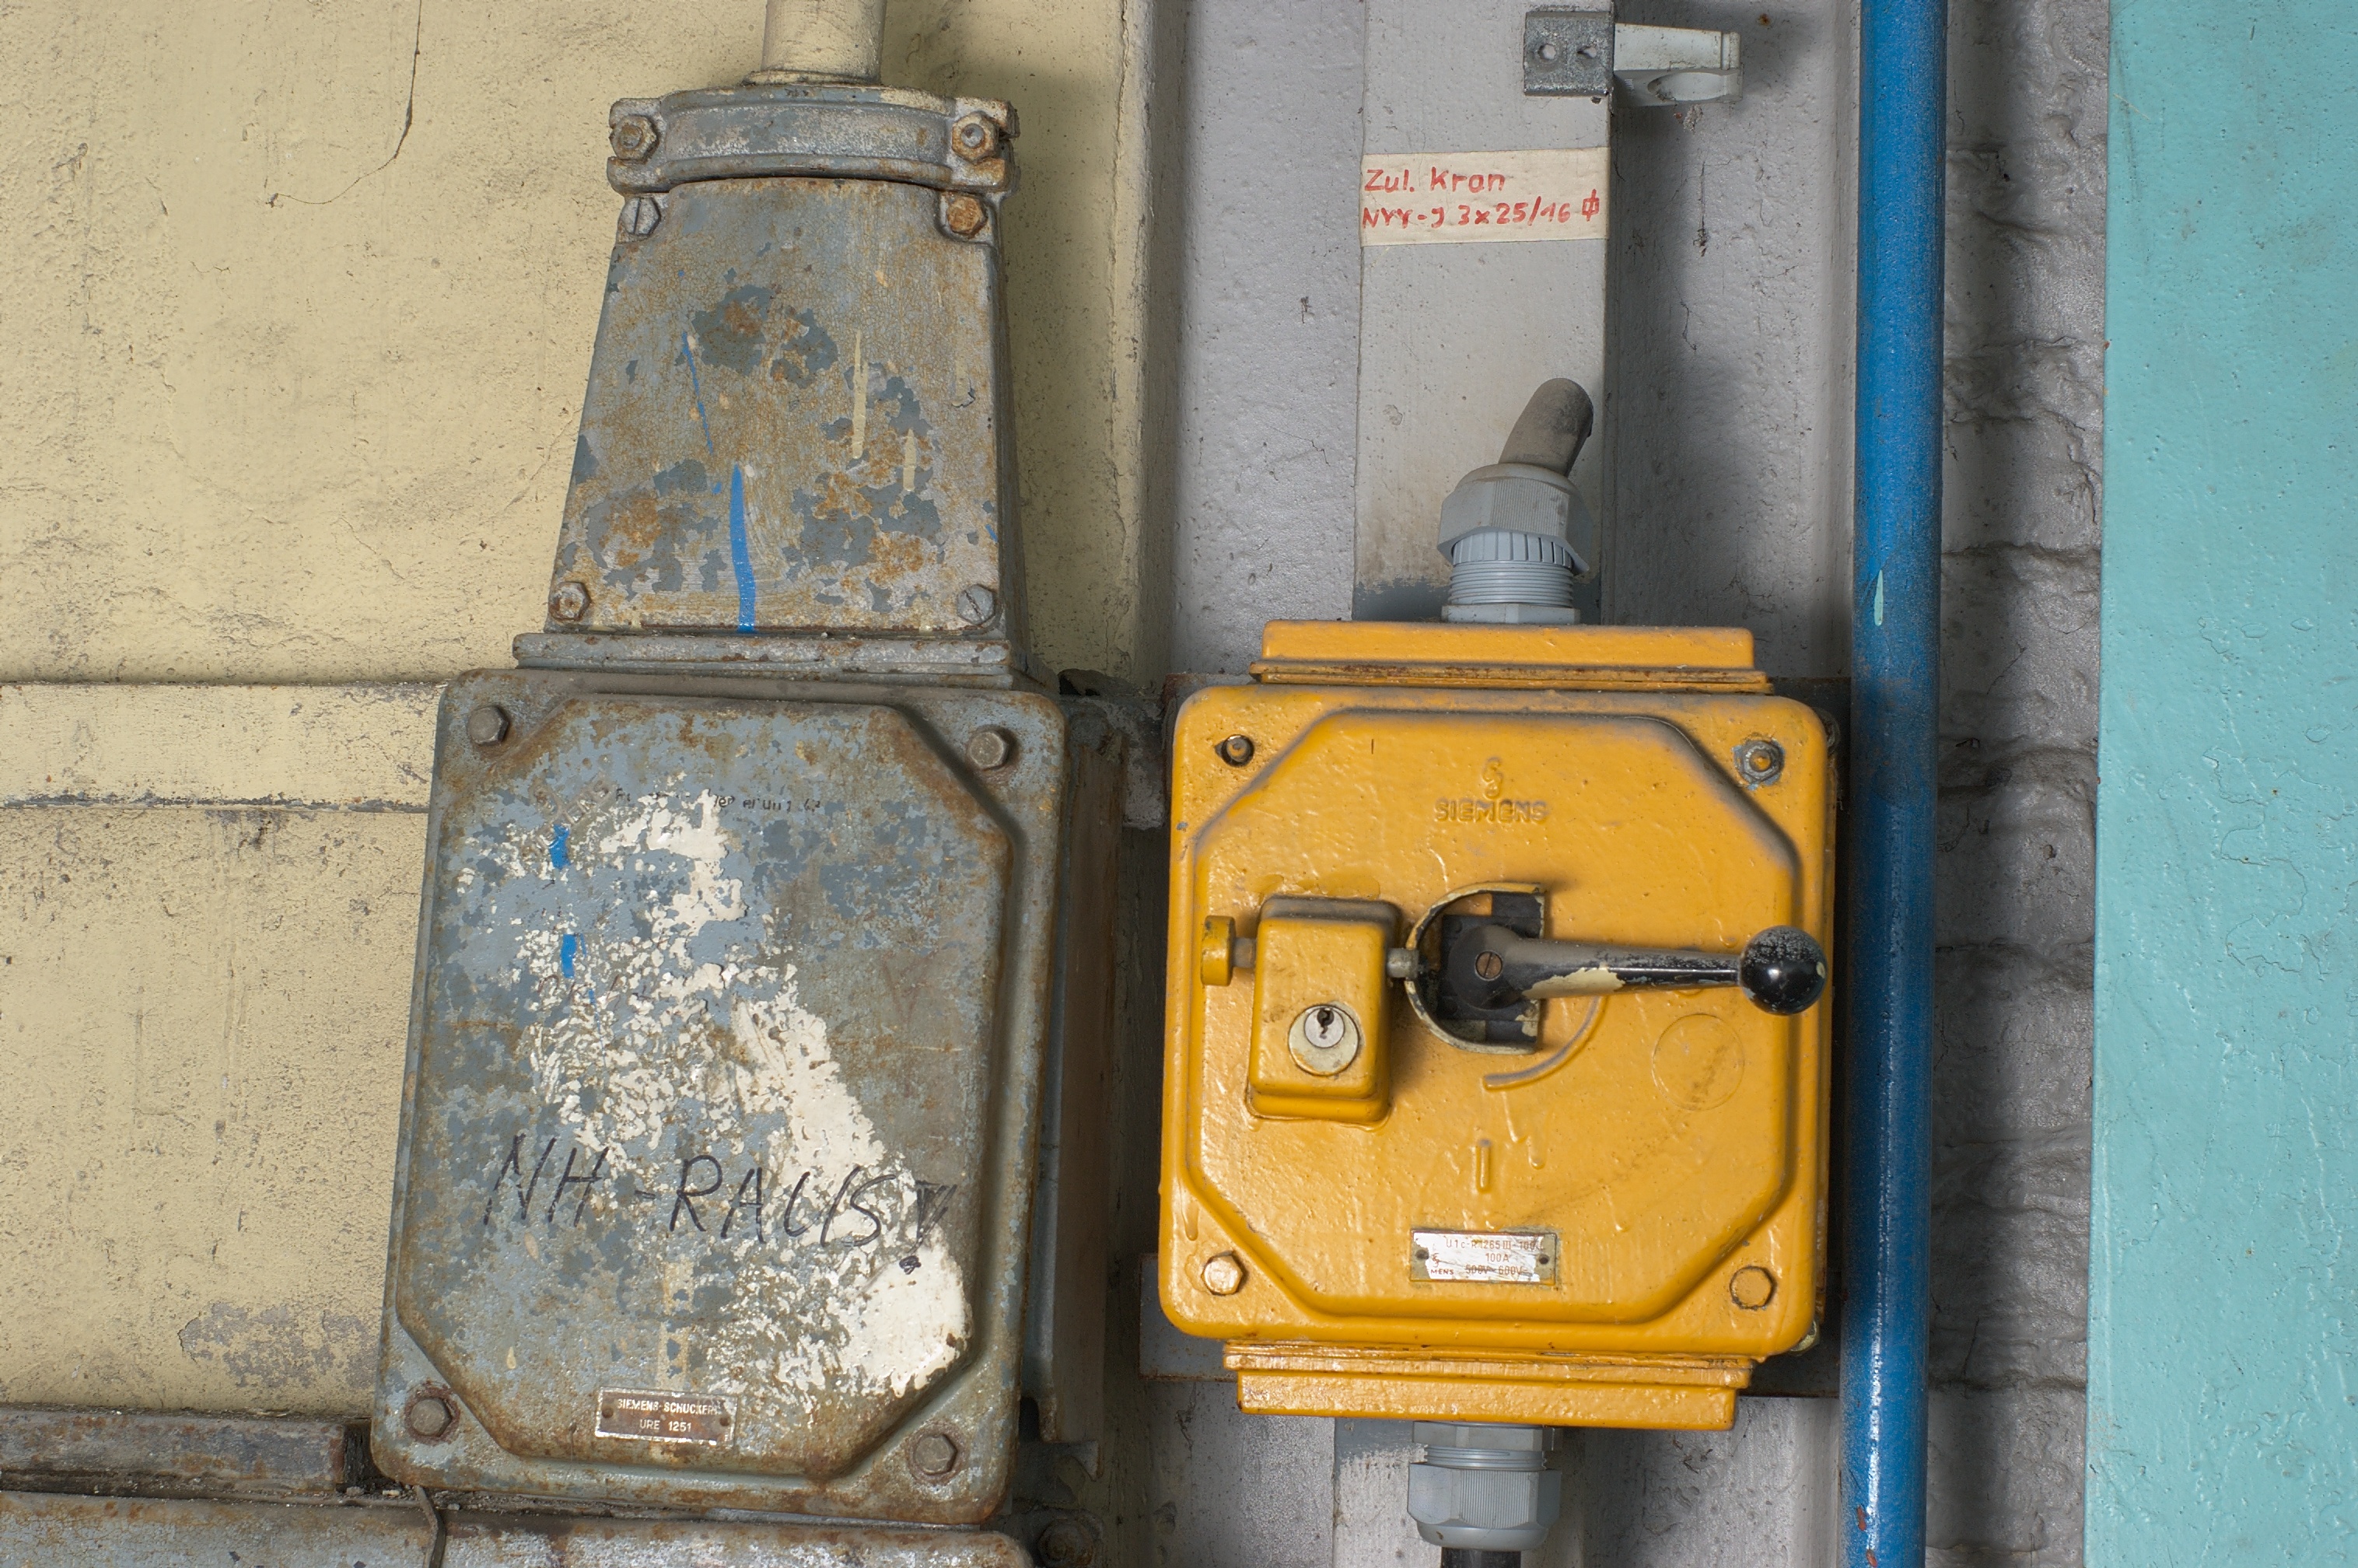
machine, 50mm, rawtherapee, strobist, germany, deutschland, berlin, pentax, lenstagged, steffenzahn, k100d, justpentax, fa50, fa50mm, smcpentaxfa11450mm, pentaxfa50mm, smcpfa50mmf14